Question: Where is the egg?
Tambaya: Ina ƙwan?
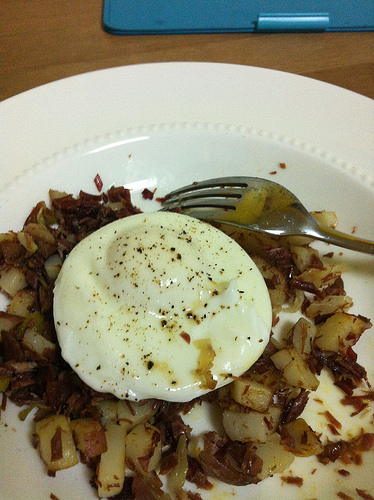
Answer: On the potatoes.
Amsa: A kan dankalin.